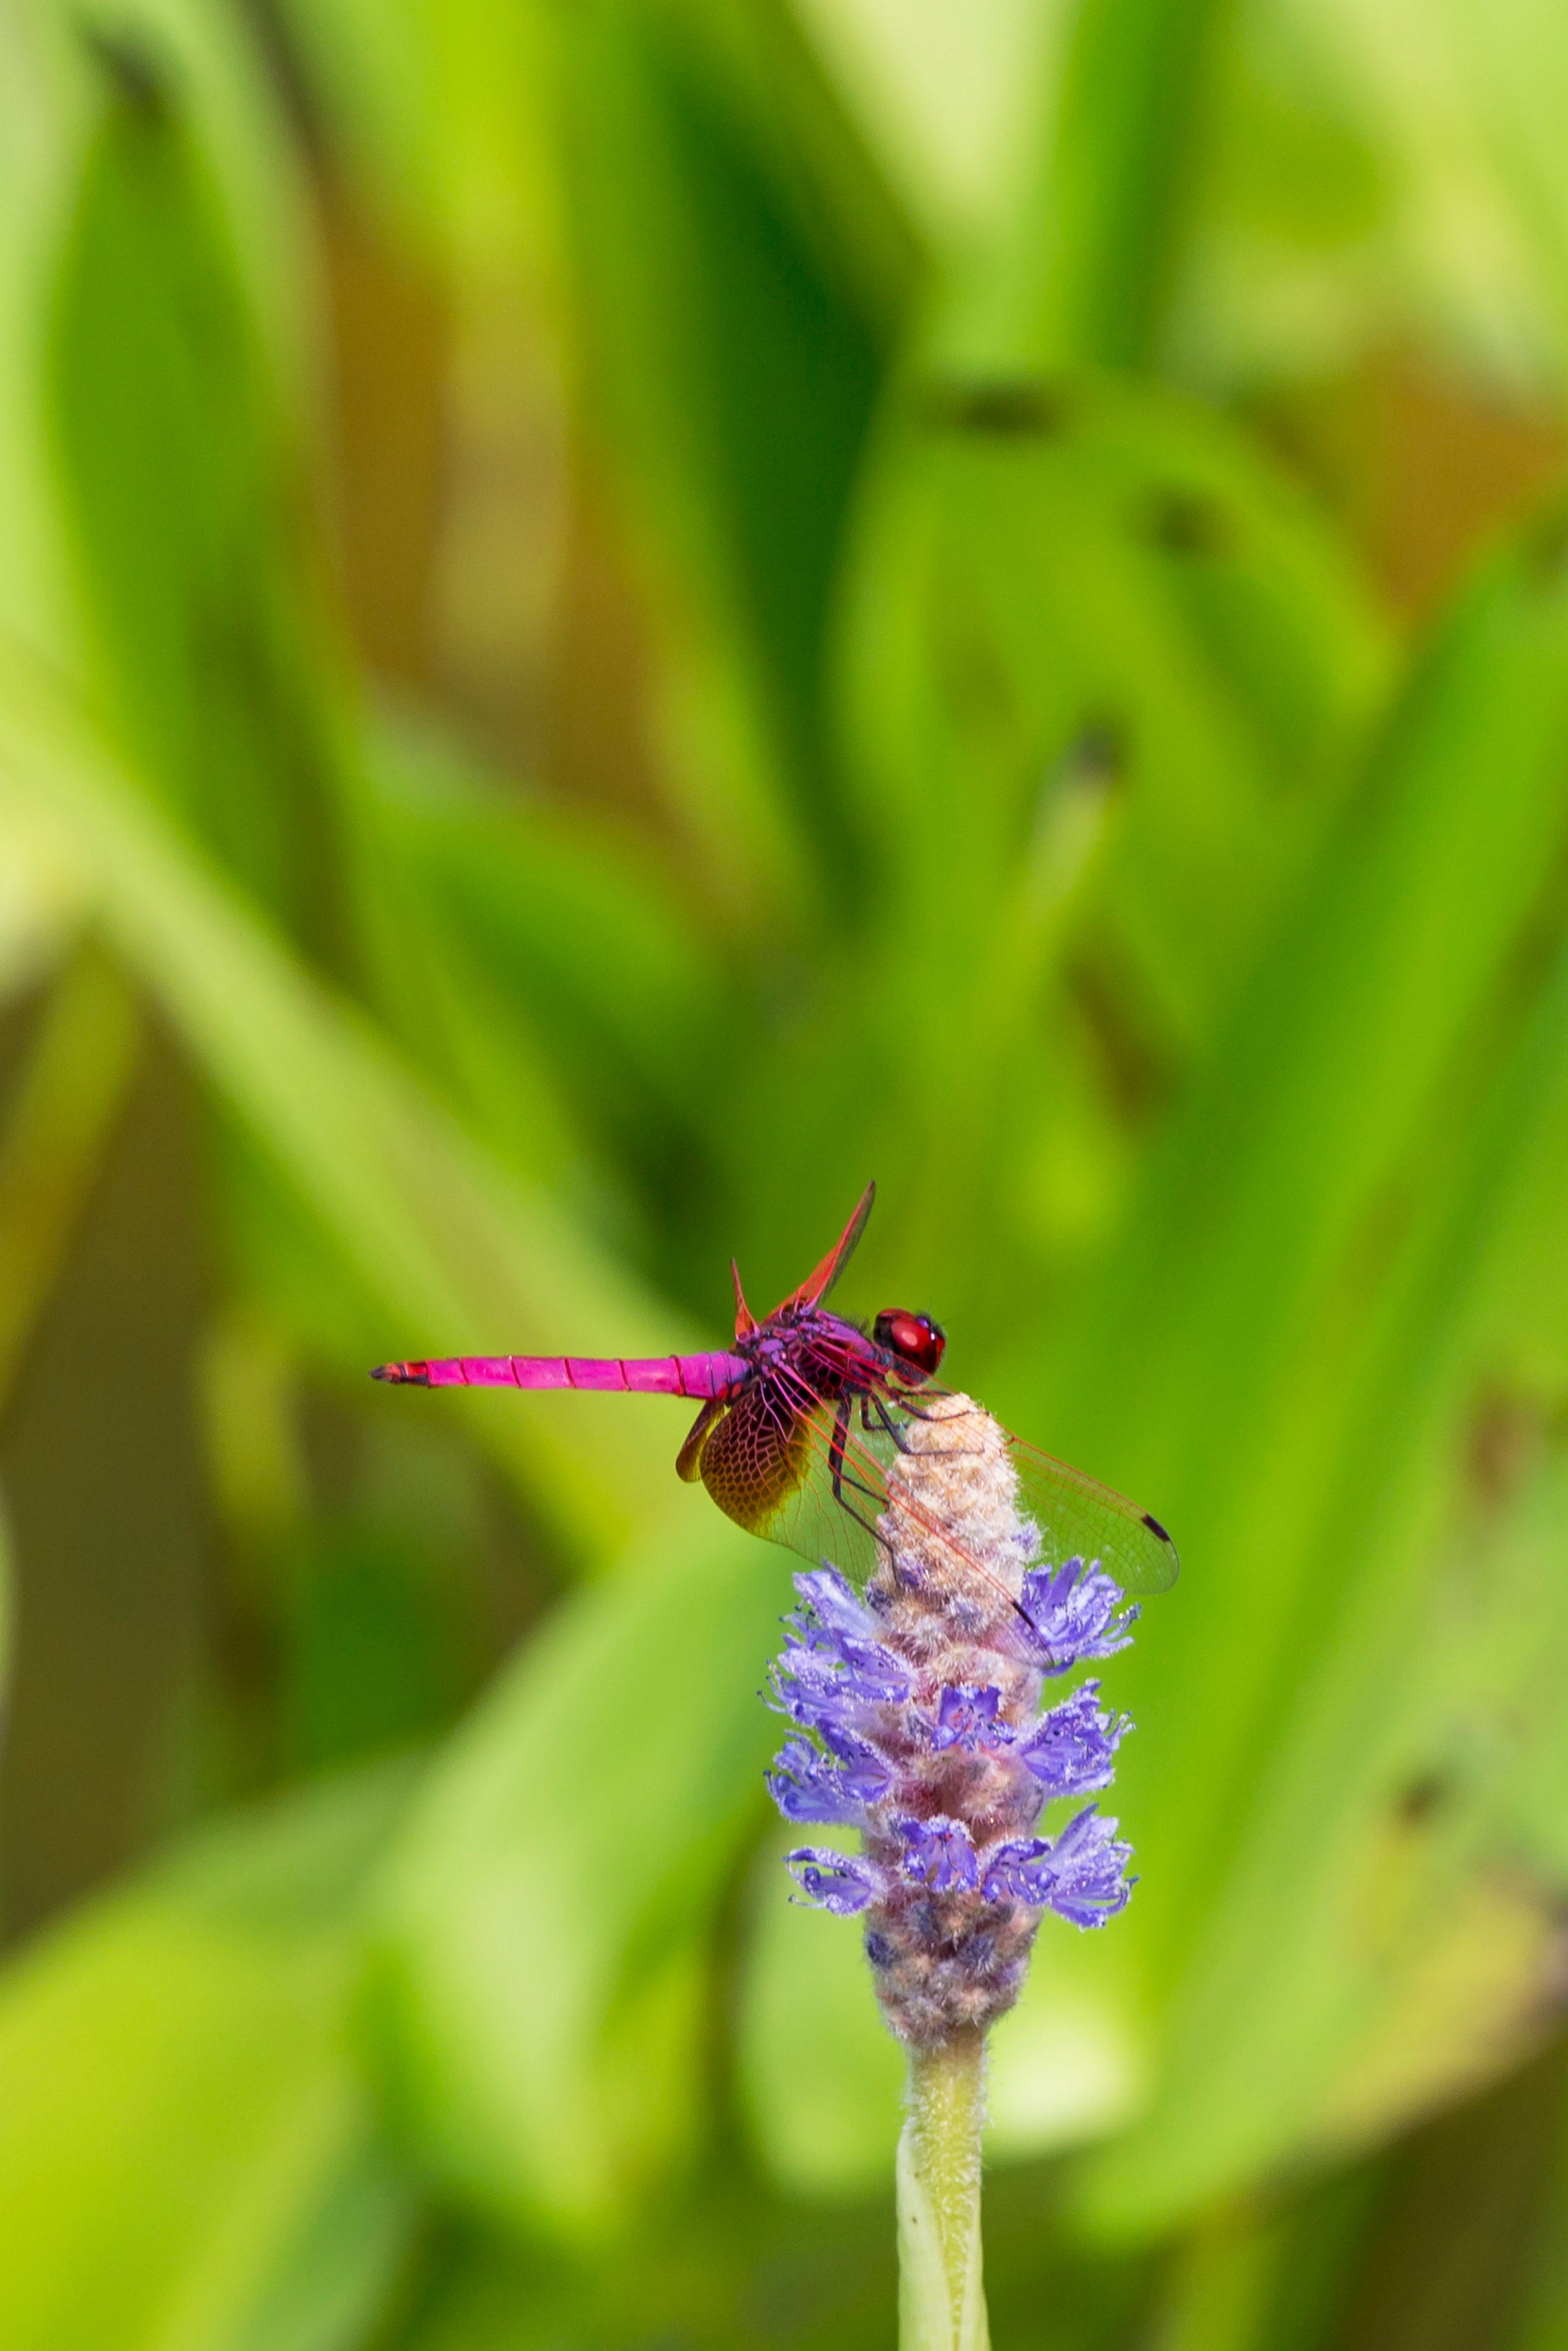
insect, flower, plant, invertebrate, flowering plant, macro photography, close up, organism, plant stem, membrane winged insect, pest, photography, dragonfly, dragonflies and damseflies, arthropod, pollinator, net winged insects, pollen, Pontederia